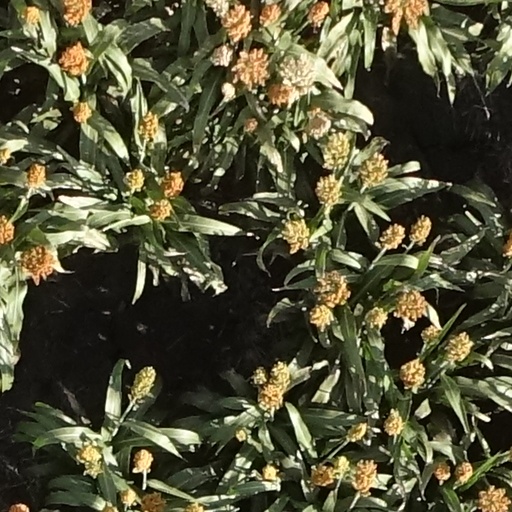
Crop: sorghum